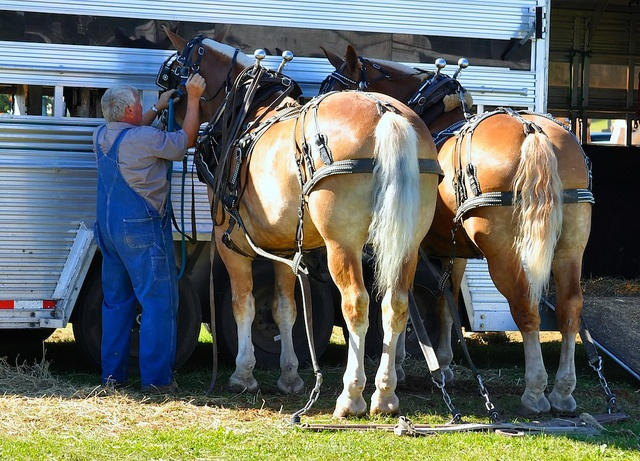
A man tending to two harnessed horses by a trailer
A man in overalls is attending to his horses.
A man in overalls standing with two brown horses.
Pair of horses being attended to next to trailer.
A man adjusting the steer on a horse by a trailer.